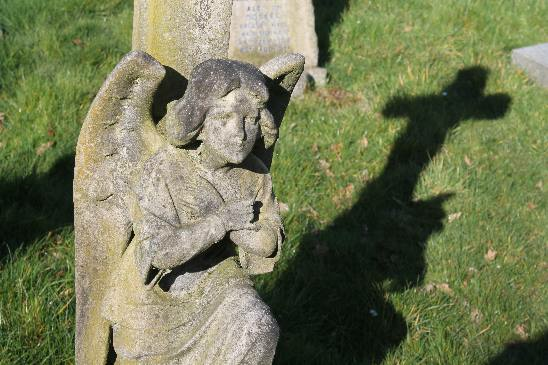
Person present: No